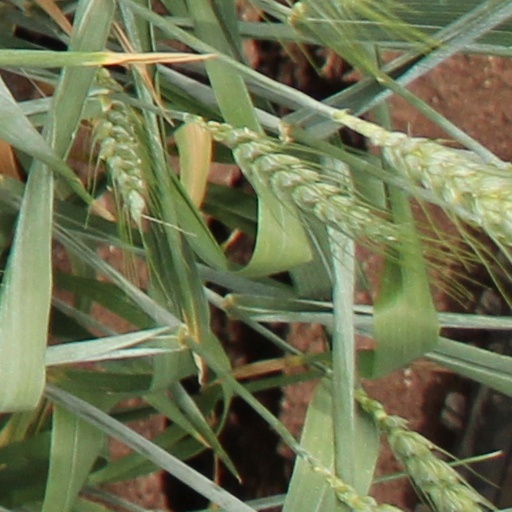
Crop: wheat